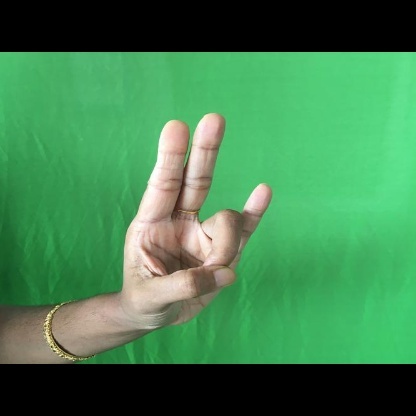
Mudra: Mayura